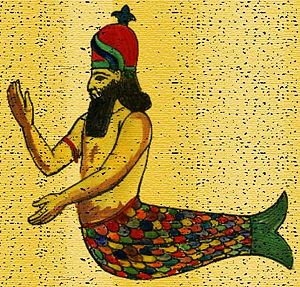
Dagon
Dagon afbildet som Oannes/Abgal i havmands-form, farvelagt gravering af basrelief fra Khorsabad, opbevaret på Louvre.
Dagon var oprindeligt en frugtbarhedsgud, men blev af hebræerne gjort til gud for fisk/fiskeri. Han blev tilbedt af de første amoriter og beboerne i Ebla og Ugarit. Han var ligeledes en af de vigtigste, måske ligefrem leder af, det panteon, der blev tilbedt af filistrene, der kendes fra Bibelen.